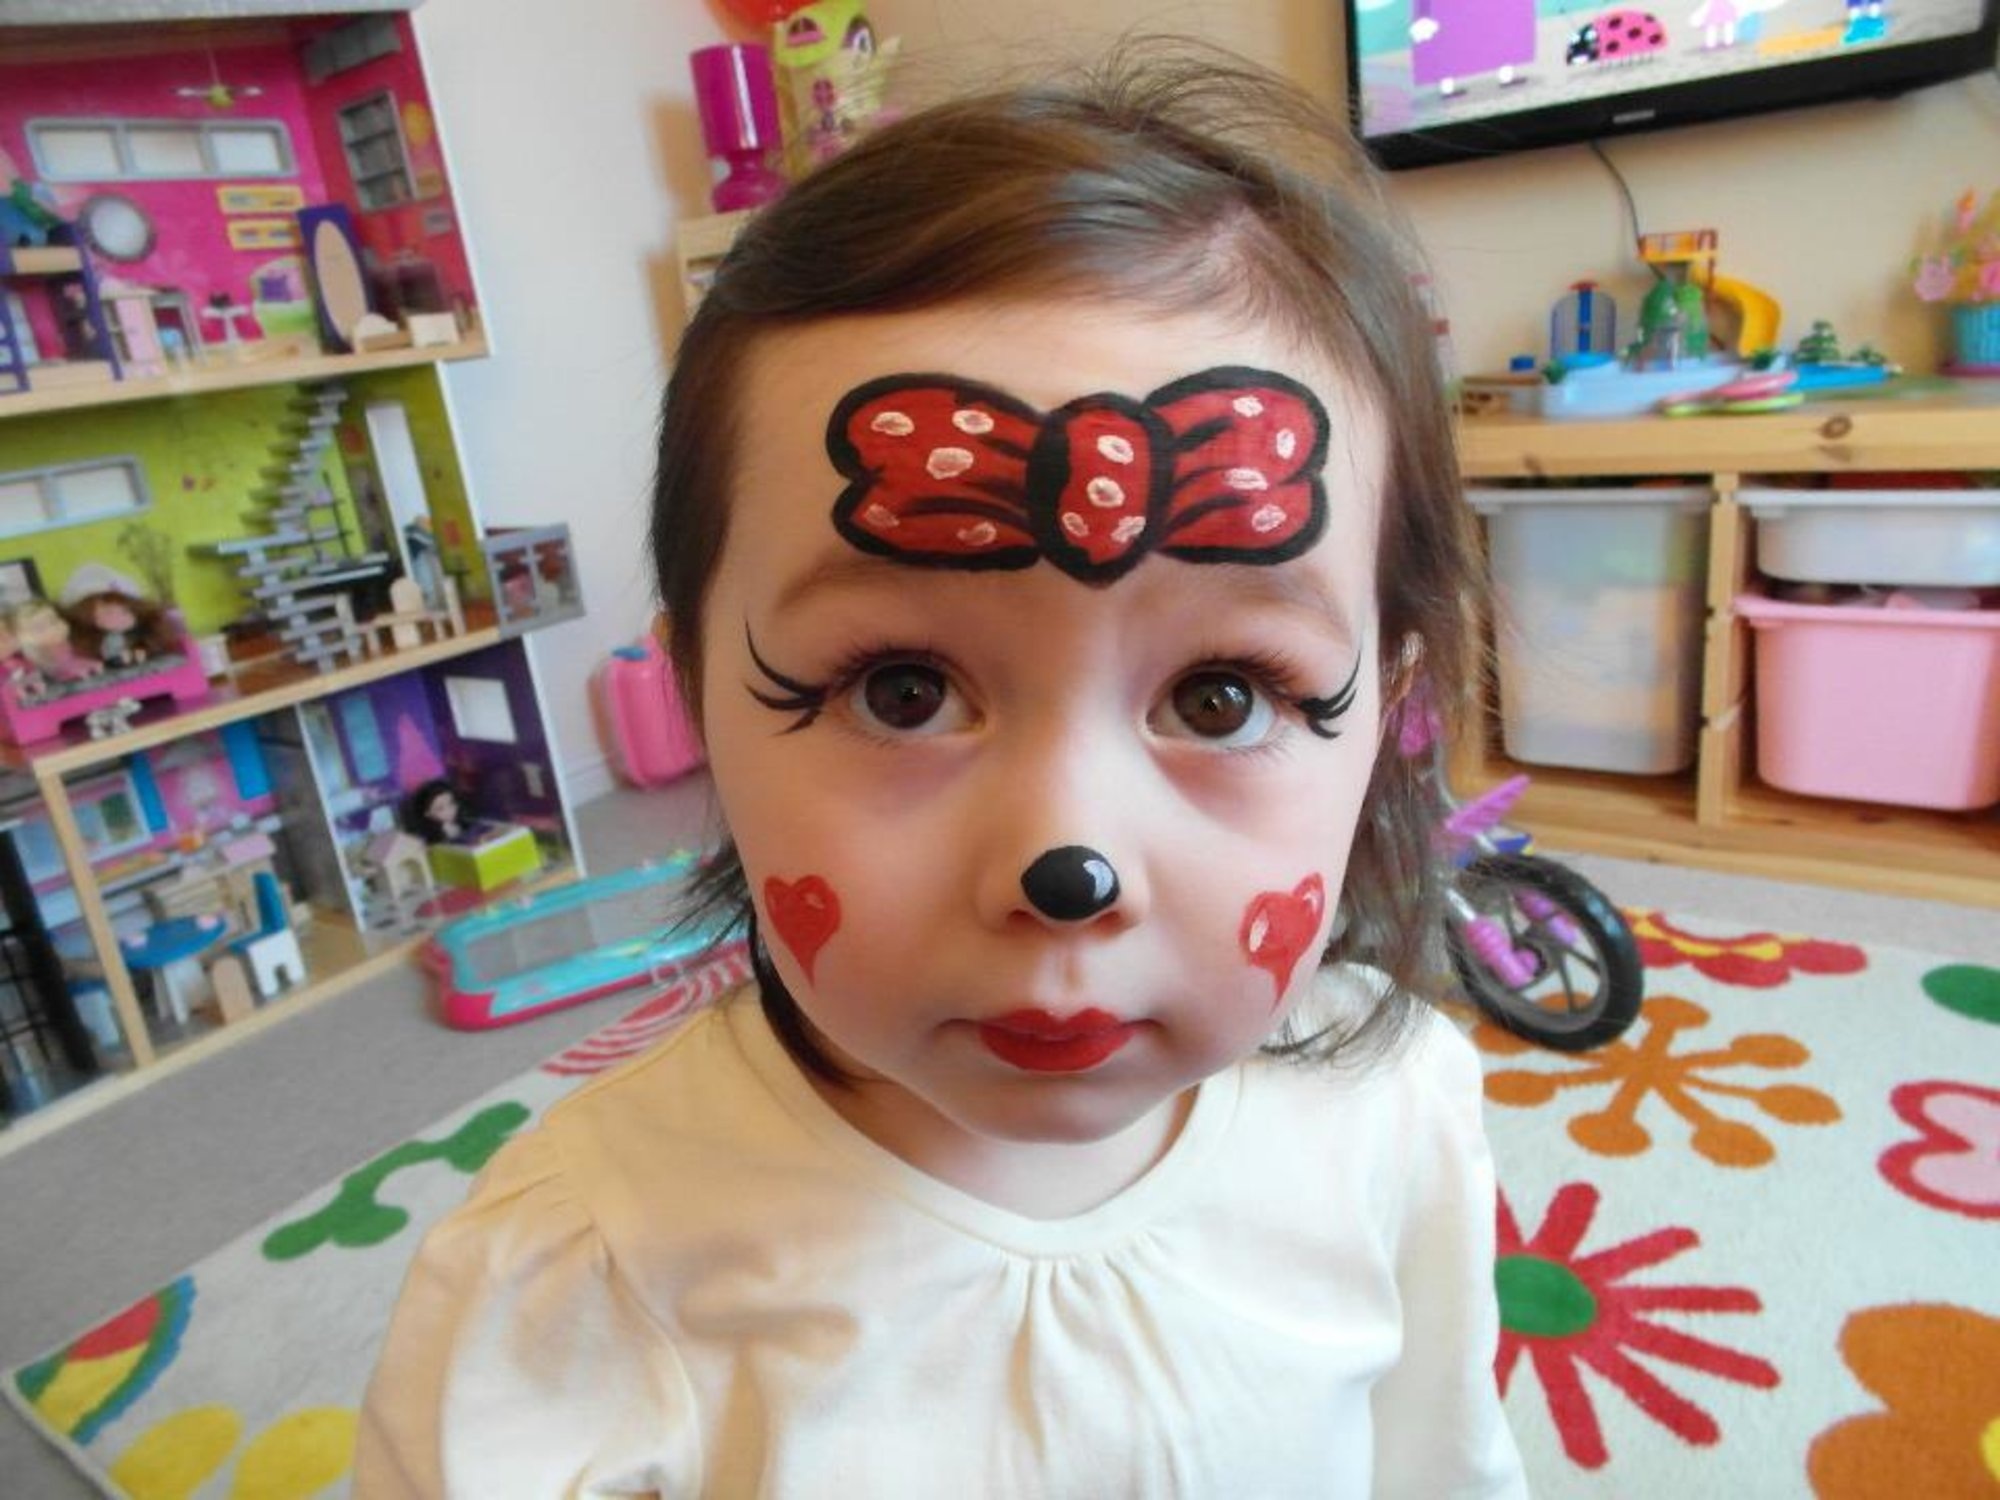
person, play, child, colorful, toy, lip, makeup, face, doll, nose, fun, toddler, eye, head, party, funny, daughter